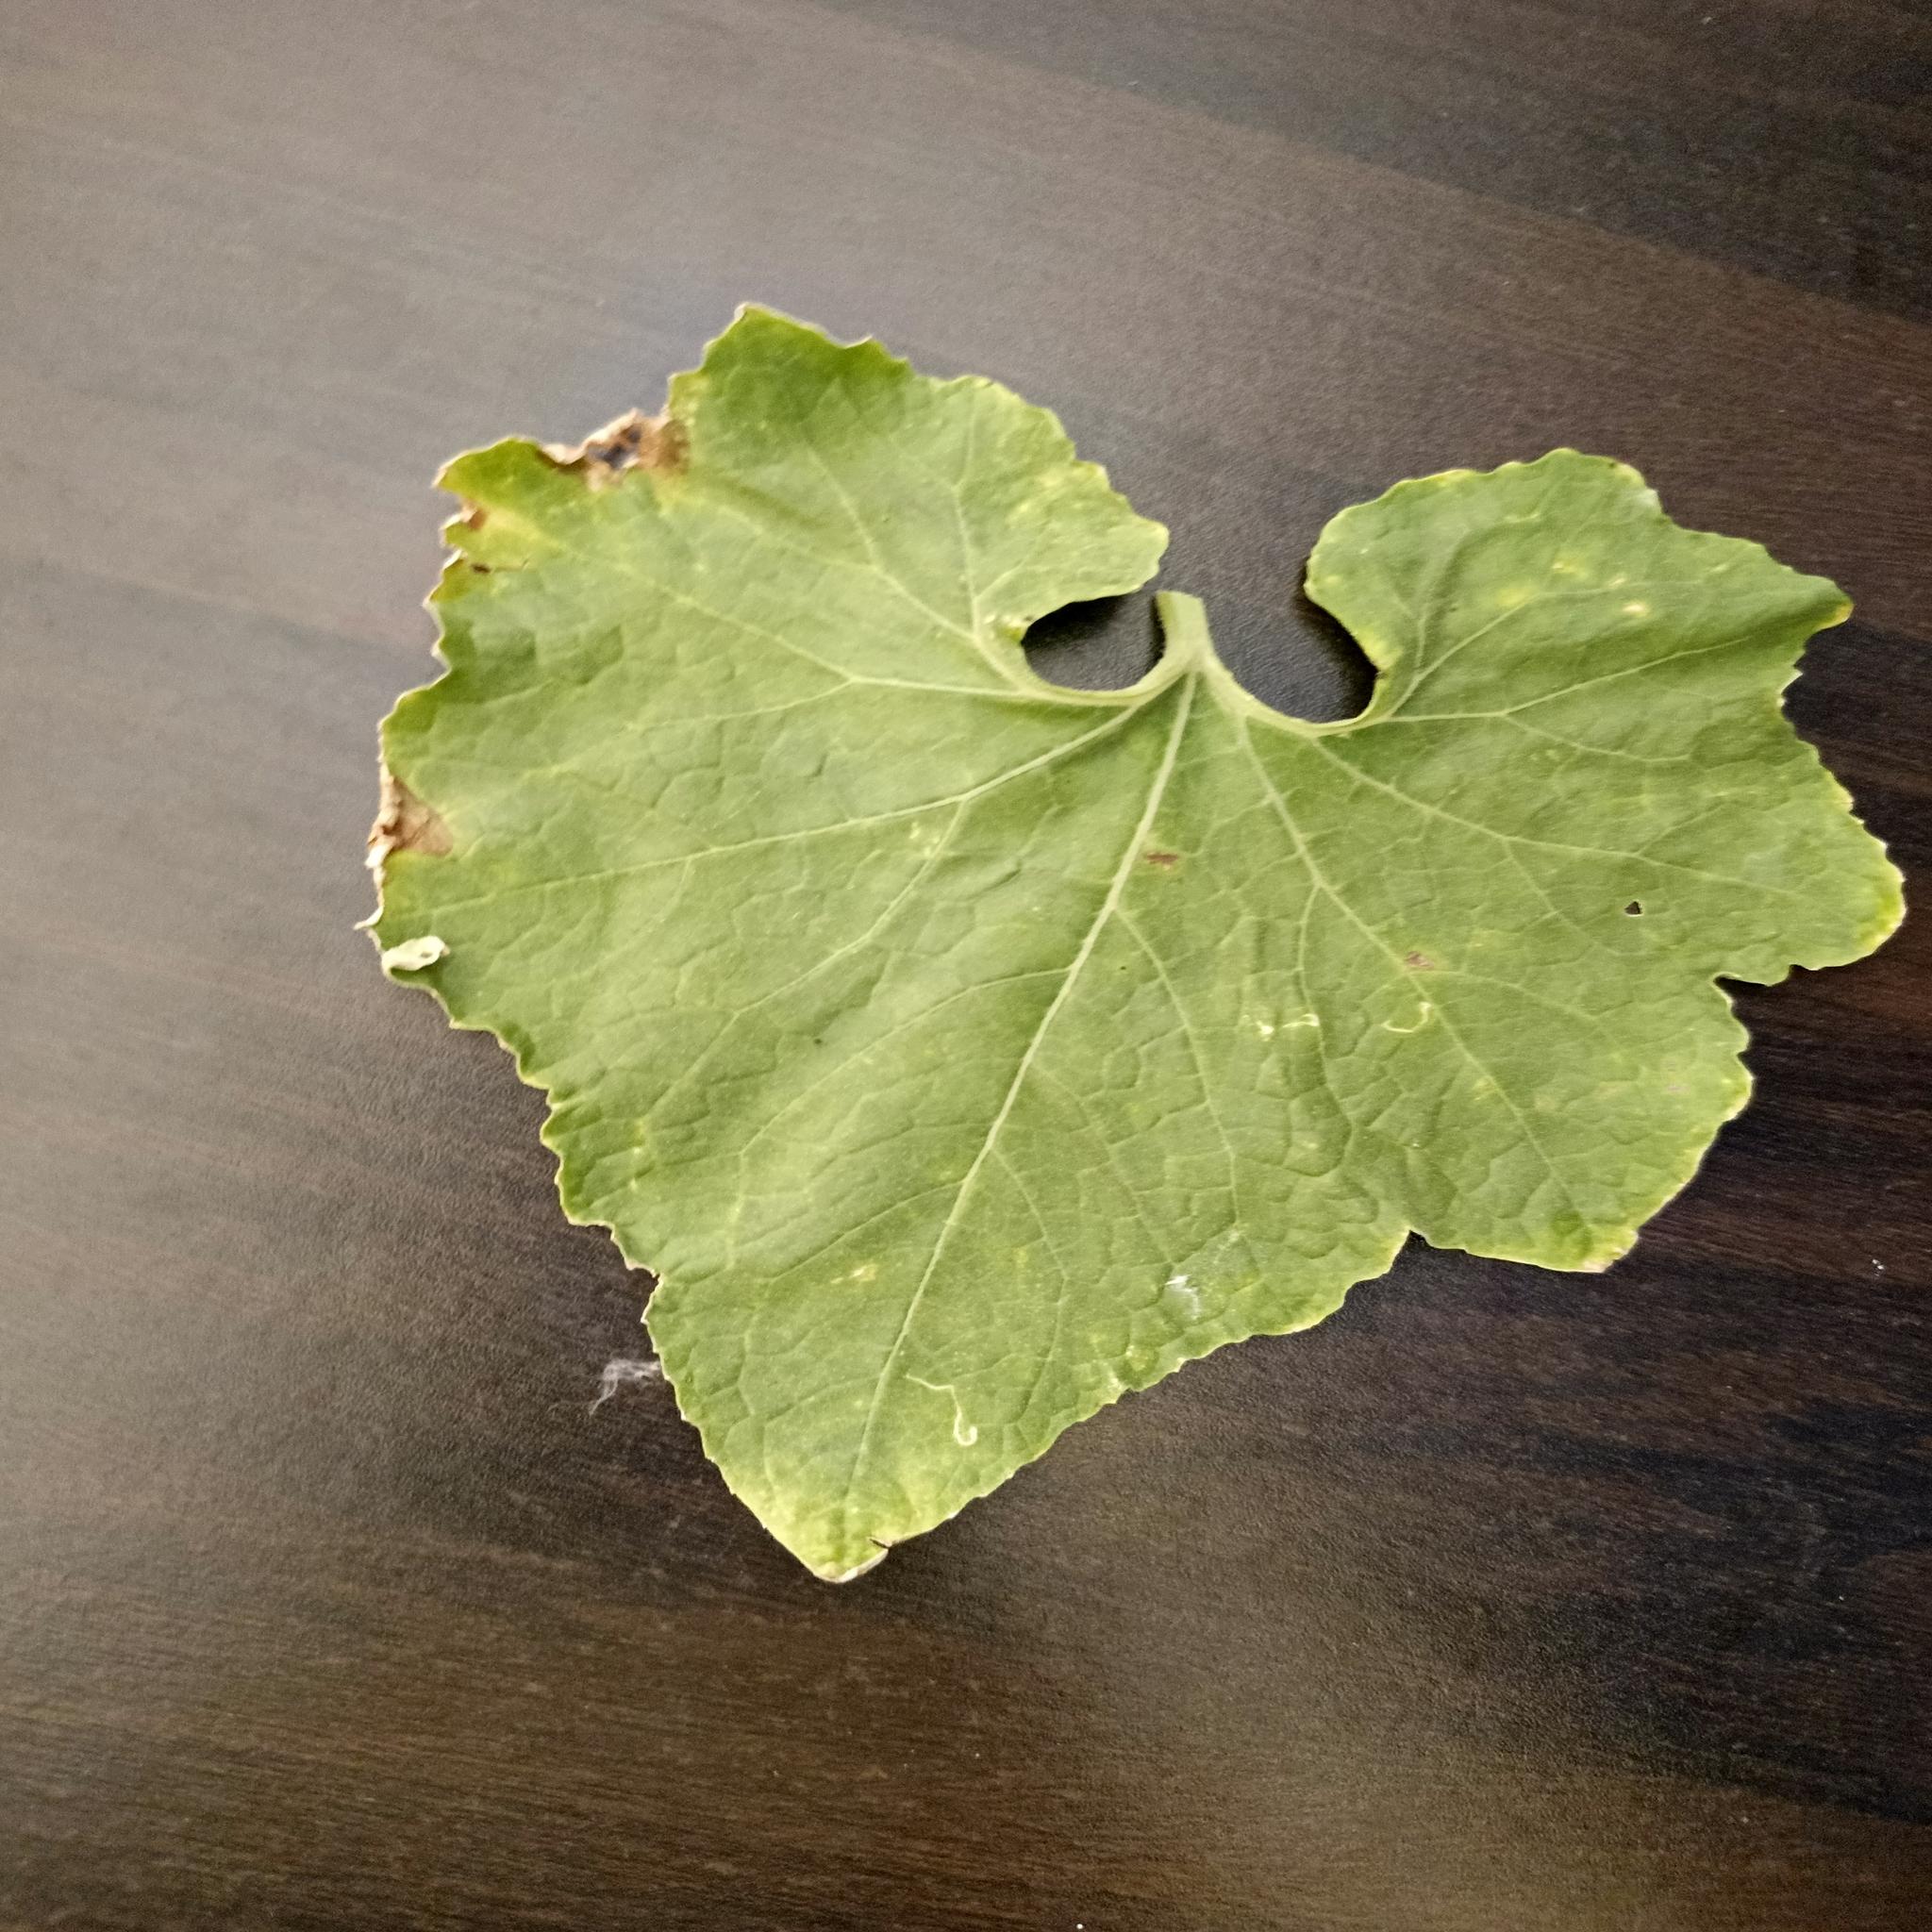
Label: Downy mildew